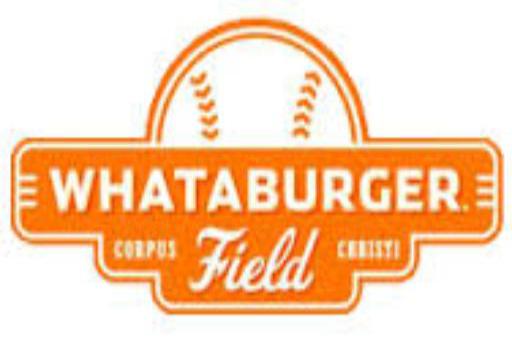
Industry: Clothes